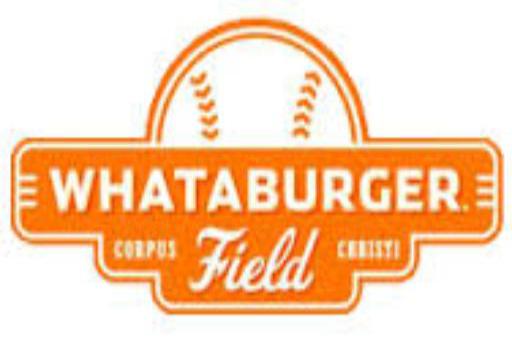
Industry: Clothes